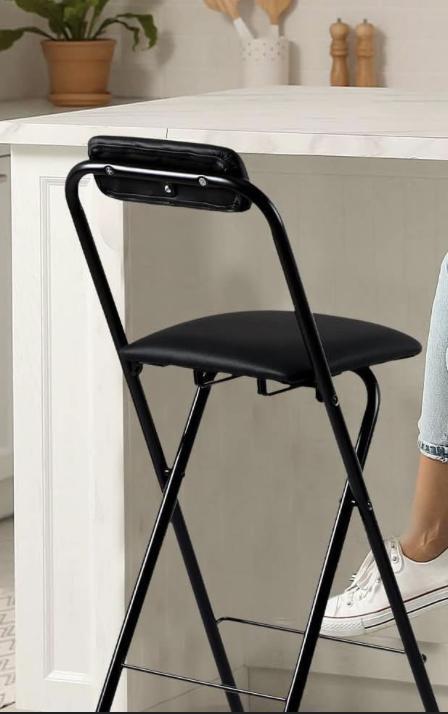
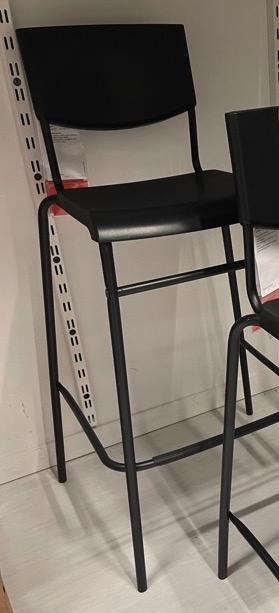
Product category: stool
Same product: no